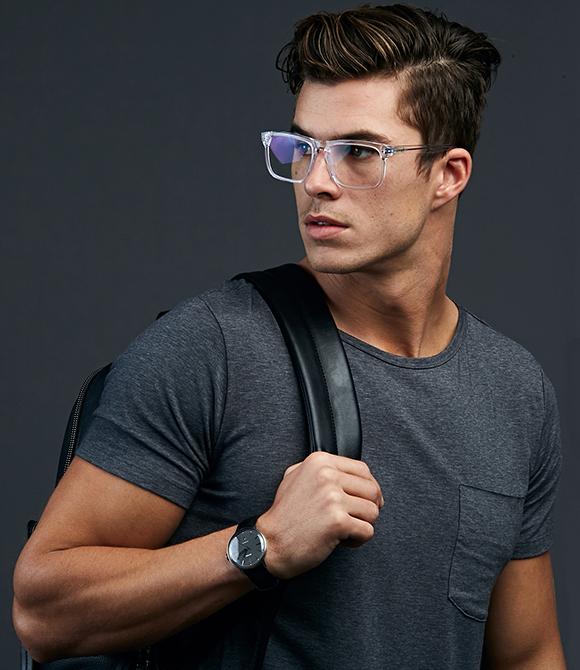
Gender: men